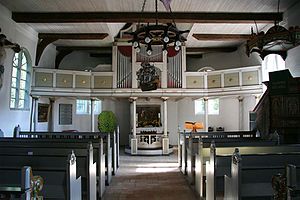
Arnæs / Galleri
Arnæs Kirke
Arnæs er en by i det nordlige Tyskland i Slesvig-Holsten, der med sine godt 300 indbyggere er den mindste by i Tyskland målt både på areal og indbyggertal. Byen ligger på en halvø i fjorden Slien, få kilometer syd for Kappel.